Holmestrand Station (1881 - 2016)

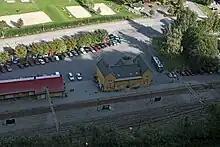
Overview of the station

As well as serving Holmestrand, the station has become the primary choice for commuters in Horten who prefer this station to Skoppum Station. Although Skoppum is closer to Horten, the road access to Holmestrand is vastly superior.